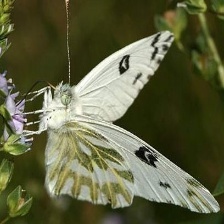
Species: BECKERS WHITE
Butterfly family (ImageNet category): cabbage_butterfly